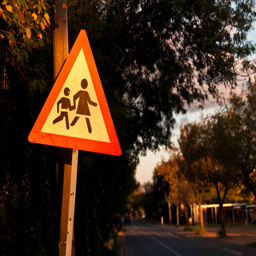
A caution pedestrian crossing sign on the side of a road.
A street sign depicting someone holding the hand of someone.
A triangular crossing sign is by the street on a pole.
a close up of a street sign near many trees
A pedestrian crossing sign featuring an adult and a child.